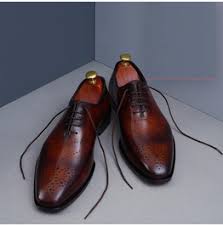
Label: Brogue